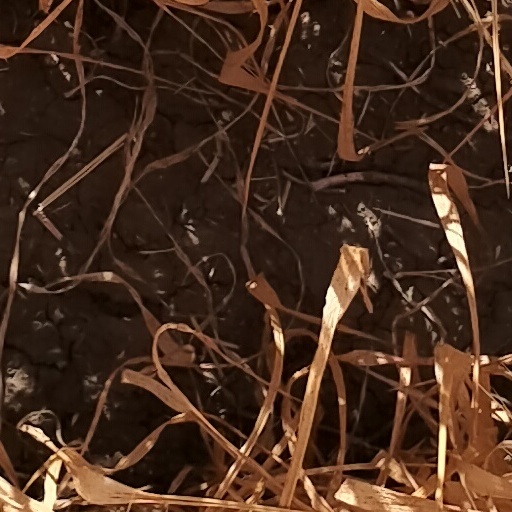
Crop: wheat